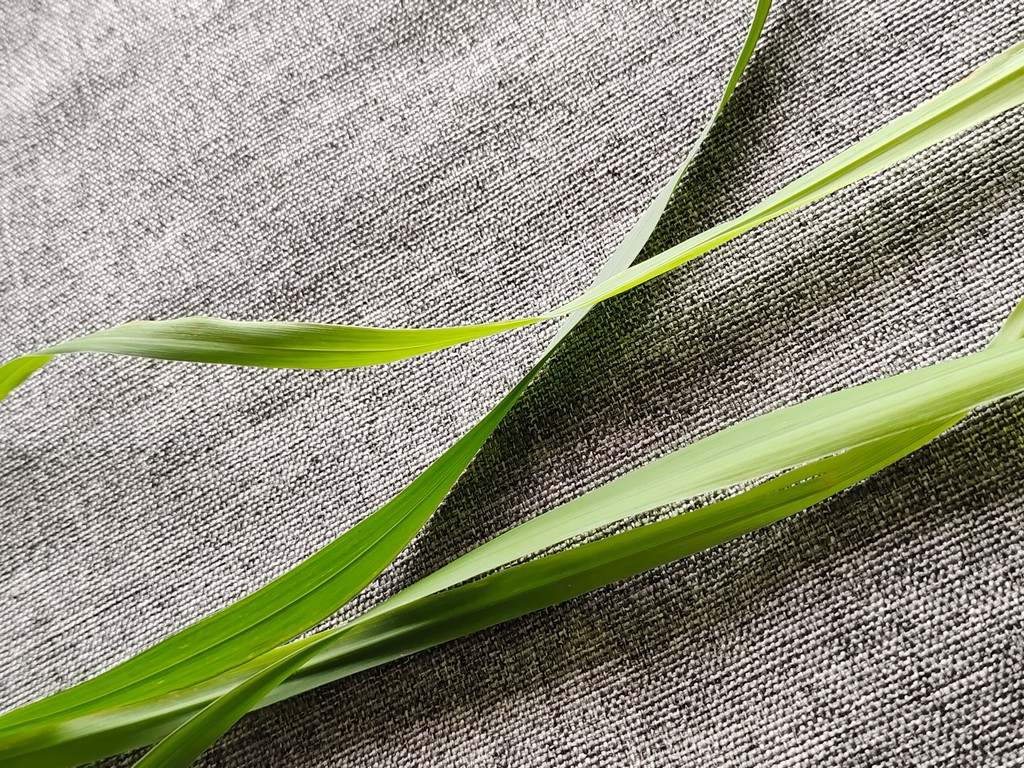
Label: Healthy